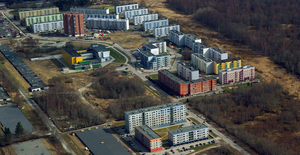
Astangu est un quartier du district de Haabersti à Tallinn en Estonie.